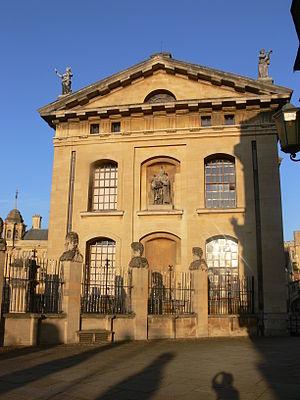
Oxford - Bodleian Library